Amalgamated Society of Railway Servants v Osborne

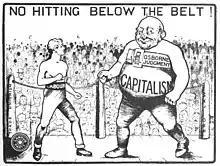
1912 Labour Party poster

The House of Lords judgment threatened one of the Labour party's main funding sources. This was especially detrimental to the Labour Party as its supporters were generally poorer than other political parties. The two elections in 1910 saw Labour gain 40 seats and 42 seats respectively. In 1911 H. H. Asquith's government decided, for the first time, that MPs should receive a salary. (Previously, only people with savings or funding organizations behind them could become Members of Parliament.) David Lloyd George, the Chancellor of the Exchequer gave MPs a wage of £400 per annum, which alleviated financial problems.